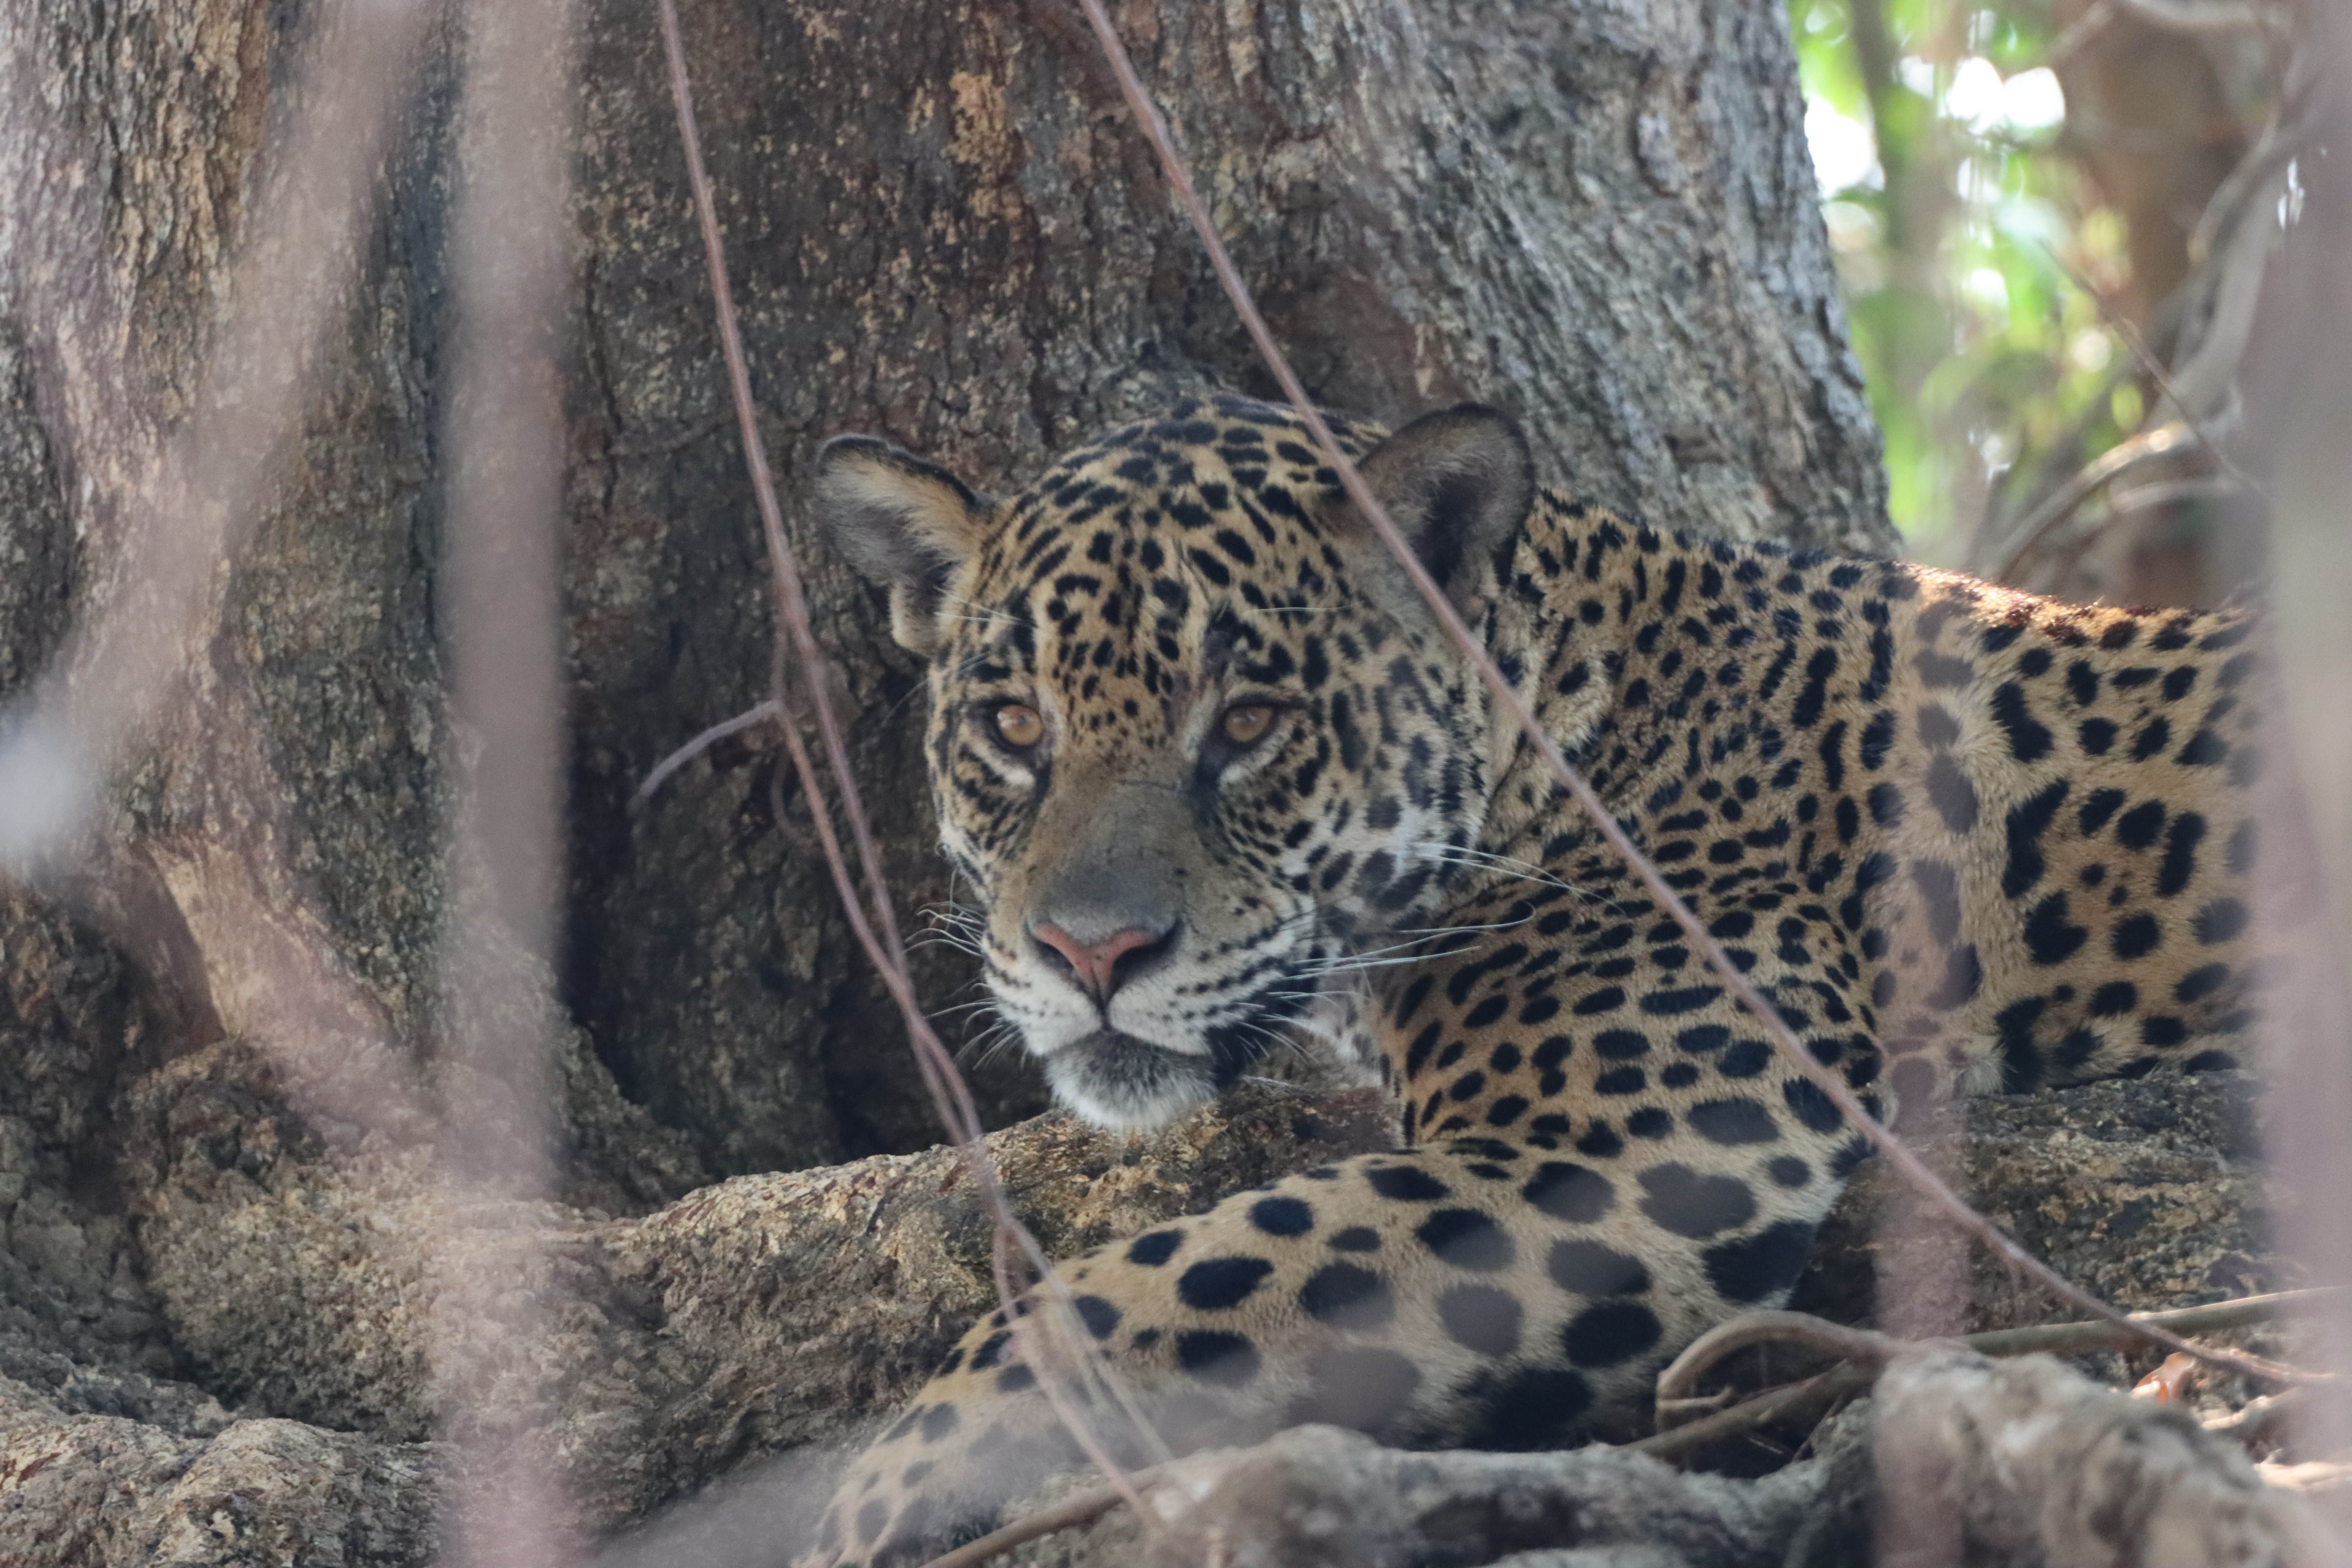
Jaguar: Benita